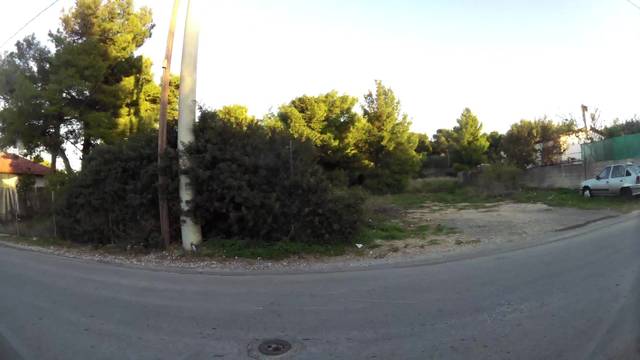
Region: Greece
Coordinates: 38.008, 24.009